Shibajuku Station

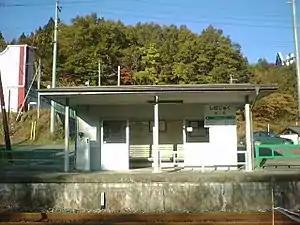
Shibajuku Station in November 2005

is a railway station located in the city of Ichinoseki, Iwate Prefecture, Japan, operated by the East Japan Railway Company (JR East).